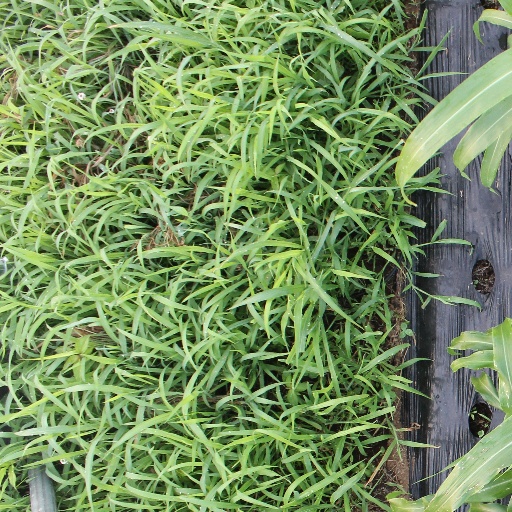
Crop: sorghum